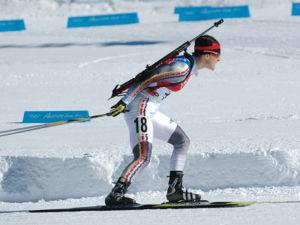
Les Jeux olympiques d'hiver de 1998, officiellement connus comme les XVIIIᵉˢ Jeux olympiques d'hiver, ont lieu à Nagano au Japon du 7 au 22 février 1998. La ville était déjà candidate pour accueillir les Jeux olympiques d'hiver de 1940 ainsi que ceux de 1972, mais elle a à chaque fois été éliminée au niveau des sélections japonaises. Nagano obtient l'organisation des Jeux lors de sa troisième candidature en s'imposant face aux villes d'Aoste en Italie, Jaca en Espagne, Östersund en Suède et Salt Lake City aux États-Unis. C'est la troisième fois qu'une ville japonaise organise les Jeux olympiques, après Tokyo en 1964 et Sapporo en 1972. Tous les sites des compétitions se situent dans la préfecture de Nagano. Ils sont financés par les communes, la préfecture et l'État japonais. Le comité d'organisation, dont les recettes proviennent en grande partie des droits de télédiffusion et des sponsors, prend en charge tous les autres frais d'organisation.
"Ursula ""Uschi"" Disl, née le 15 novembre 1970 à Bad Tölz, est une biathlète allemande. Elle possède l'un des plus beaux palmarès du biathlon mondial. Double championne olympique avec le relais allemand, lors des éditions de 1998 et 2002, elle est également détentrice de sept autres médailles olympiques, dont cinq médailles individuelles.